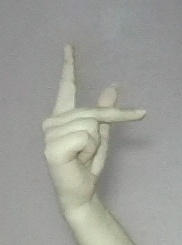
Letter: dha